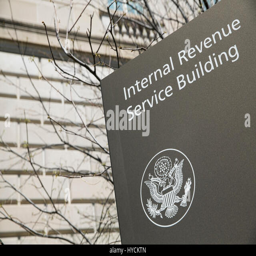
a logo sign outside of the headquarters on april